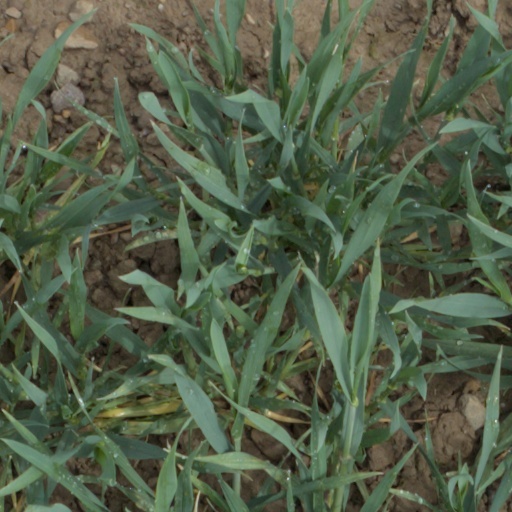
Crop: wheat